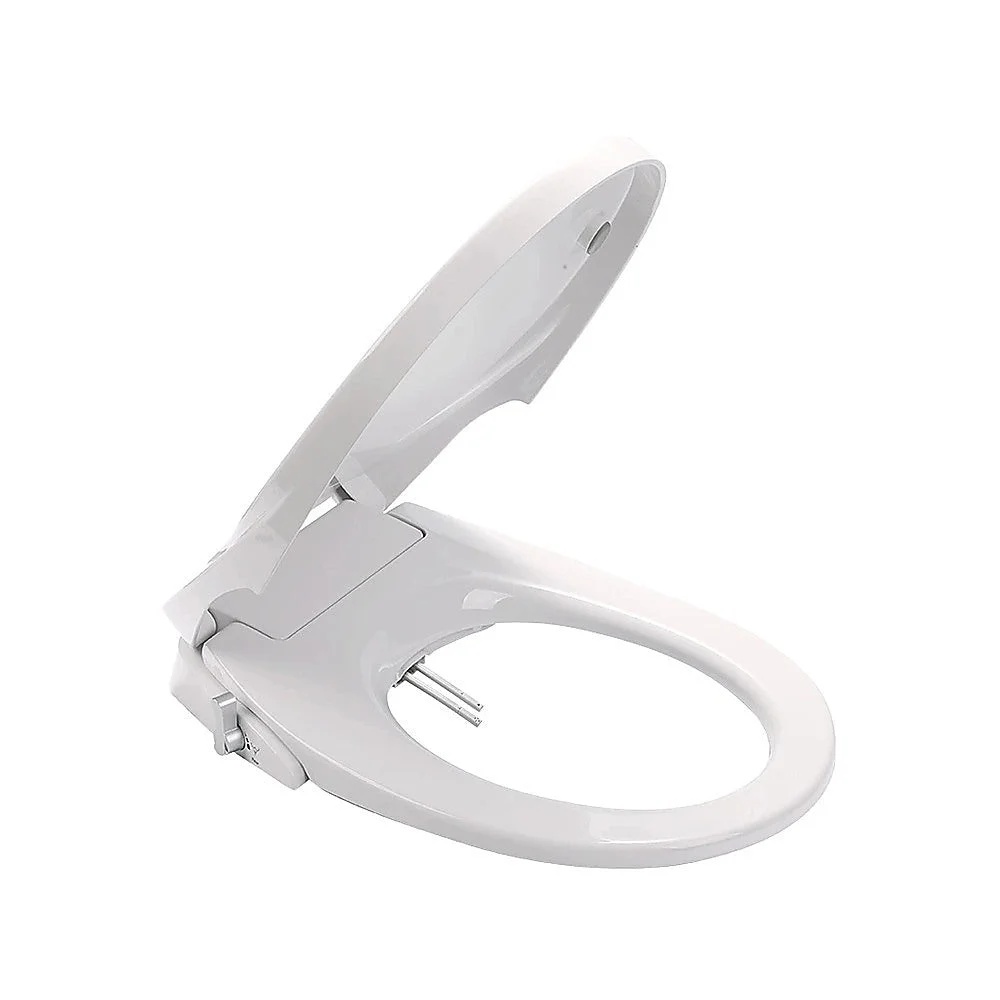
Toilet Seat Non-Bidet with Cover Bathroom Spray Washlet Water Wash
Your bottom will thank you when you install this lovely non-electric bidet by Randy Travis Machinery. Instead of wiping and wiping, irritating the delicate tissues in your personal areas, you can give those parts a soothing wash with a bidet instead. Using a bidet is more hygienic because it removes all the waste products completely and flushes them away easily. And, with its self-cleaning dual nozzles, you'll get plenty of clean, fresh water every time, delivered just the way you want it. If you have an Australian standard toilet seat with an O-shape design, all you need to do is to remove your current seat and replace it with the bidet. Just connect to your water cistern with the included fittings it's an easy DIY fix, and you won't have to call the plumber. It's the best of both worlds you get all the cleansing power of a bidet without taking up extra floor space, as would a traditional bidet. This bidet features two settings, a gentle stream for your posterior and a spray setting for your feminine areas. And, it comes with a soft-close toilet seat cover, just like a regular high-end toilet seat. It even has a mounted lock in case you have small children in your home. Pamper your posterior with this easy-to-use bidet attachment for your toilet. Order yours today! Features and specifications: Material: PP plastic Colour: White Dimensions: 47.5 x 36.5 x 6cm (L x W x H) Dimensions (inlet tube): 60 x 1.27cm (L x D) Water inlet location: On the left, when seated Accessories: Assembly manual Fits O-shaped standard Australian toilet seats Two settings for posterior and feminine care Rotatable control Dual nozzles Anti-bacterial, hygienic seat Soft-close cover Mounted lock for child safety Adjustable flush volume Self-cleaning nozzles Non-electric Easy to install and uninstall with no plumber needed Note: COM (change of mind) Return Policy: The product must be unopened and in brand new condition, with the return to be organised by the customer. Once received and verified to be in the condition specified, refund is only of the item value minus 15% restocking fee (not including initial shipping). An additional return charge, which is same cost as that of initial shipping, will be deducted from the refund on returns due to delivery failure caused by customer error. For the health and safety of our staff and other customers, we are unable to accept returns of personal use items.
Brand: Home My Garden
Category: Hardware > Plumbing > Plumbing Fixture Hardware & Parts > Toilet & Bidet Accessories > Bidet Faucets & Sprayers > Bidet Sprayers